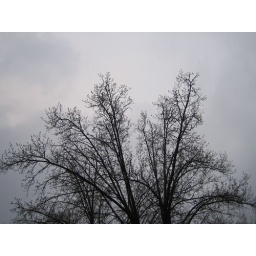
Buds on the cherry trees silhouetted against a slate gray sky.